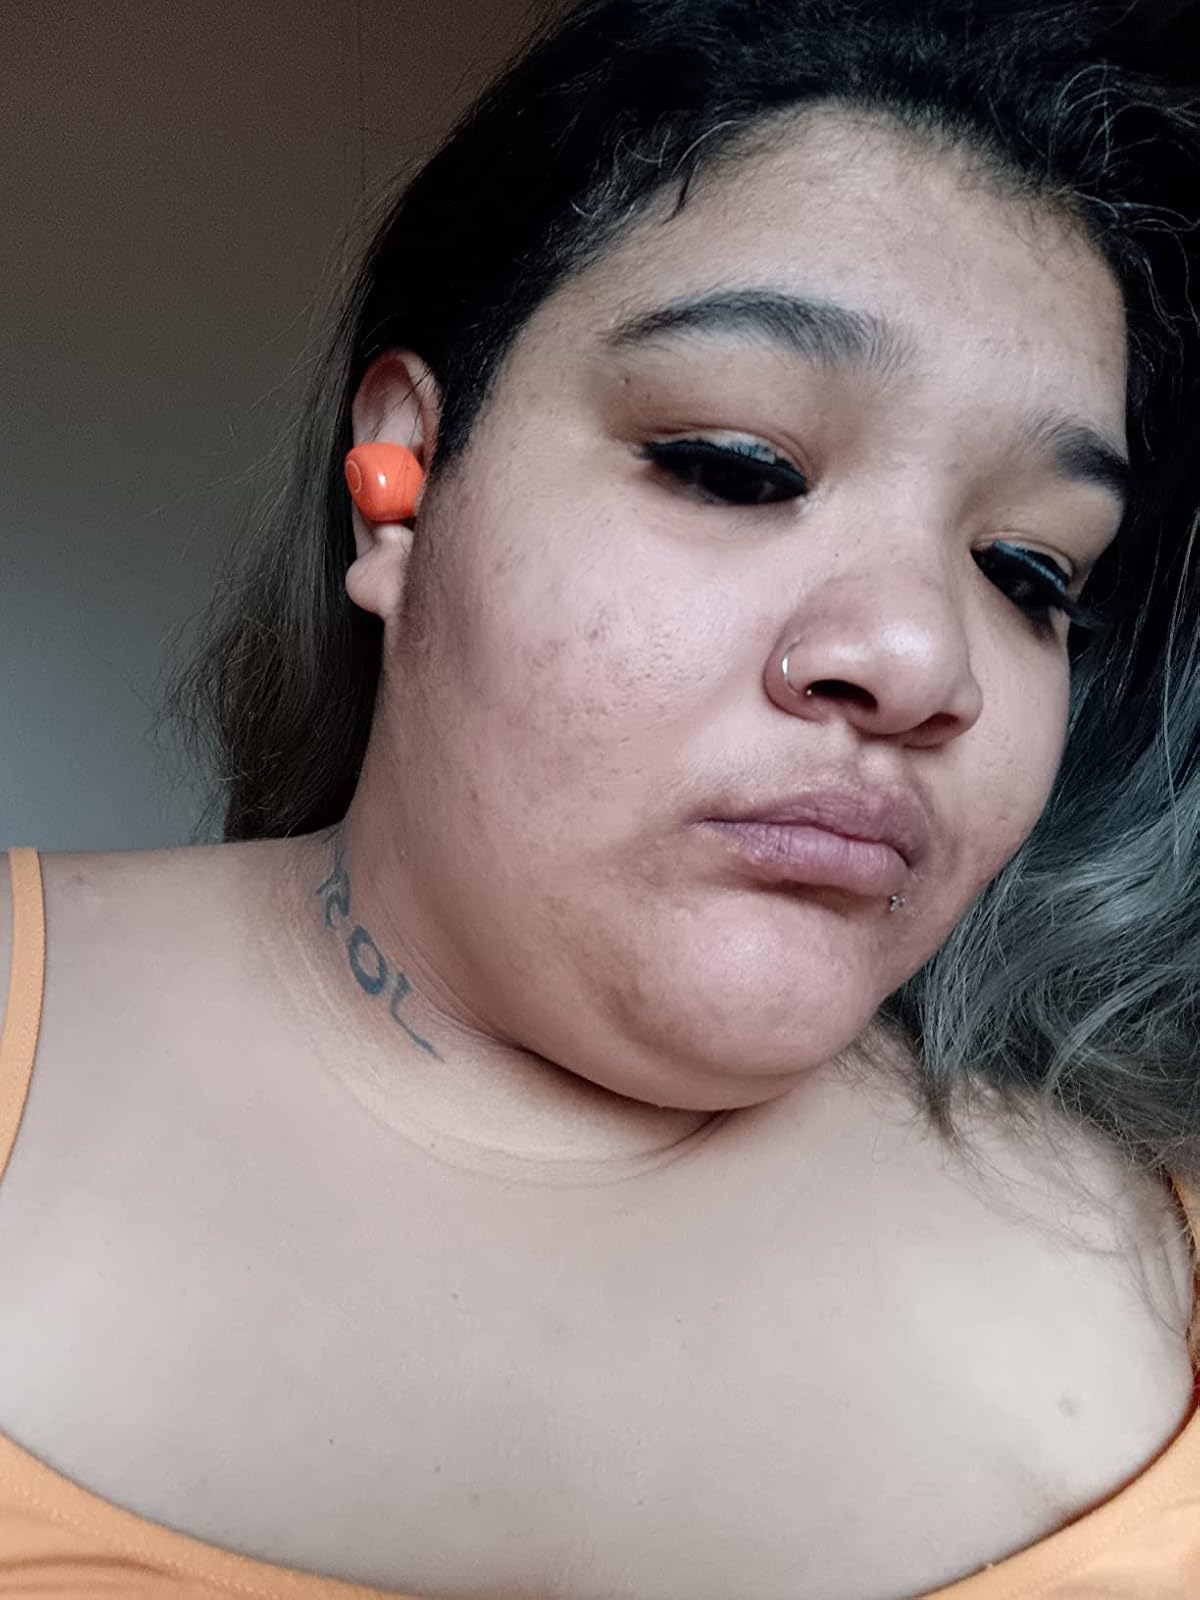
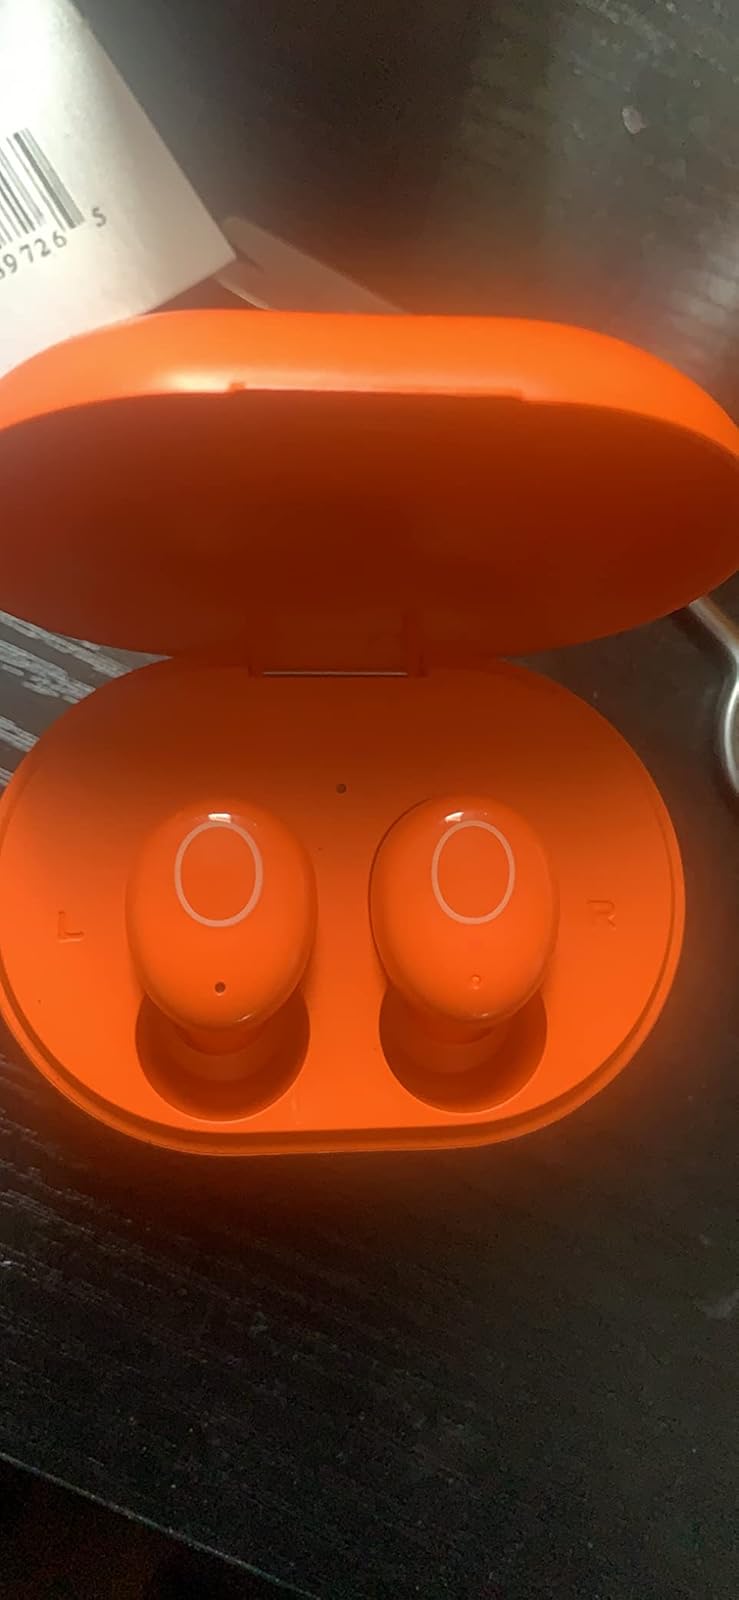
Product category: earbuds
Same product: yes